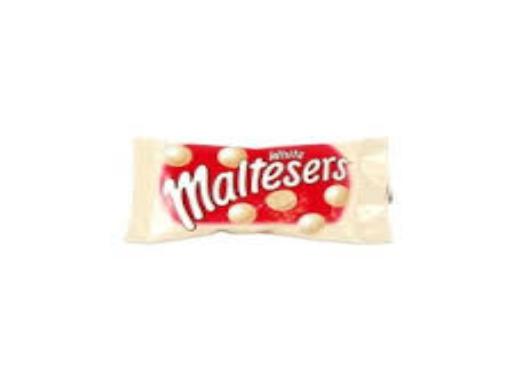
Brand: Maltesers
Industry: Food